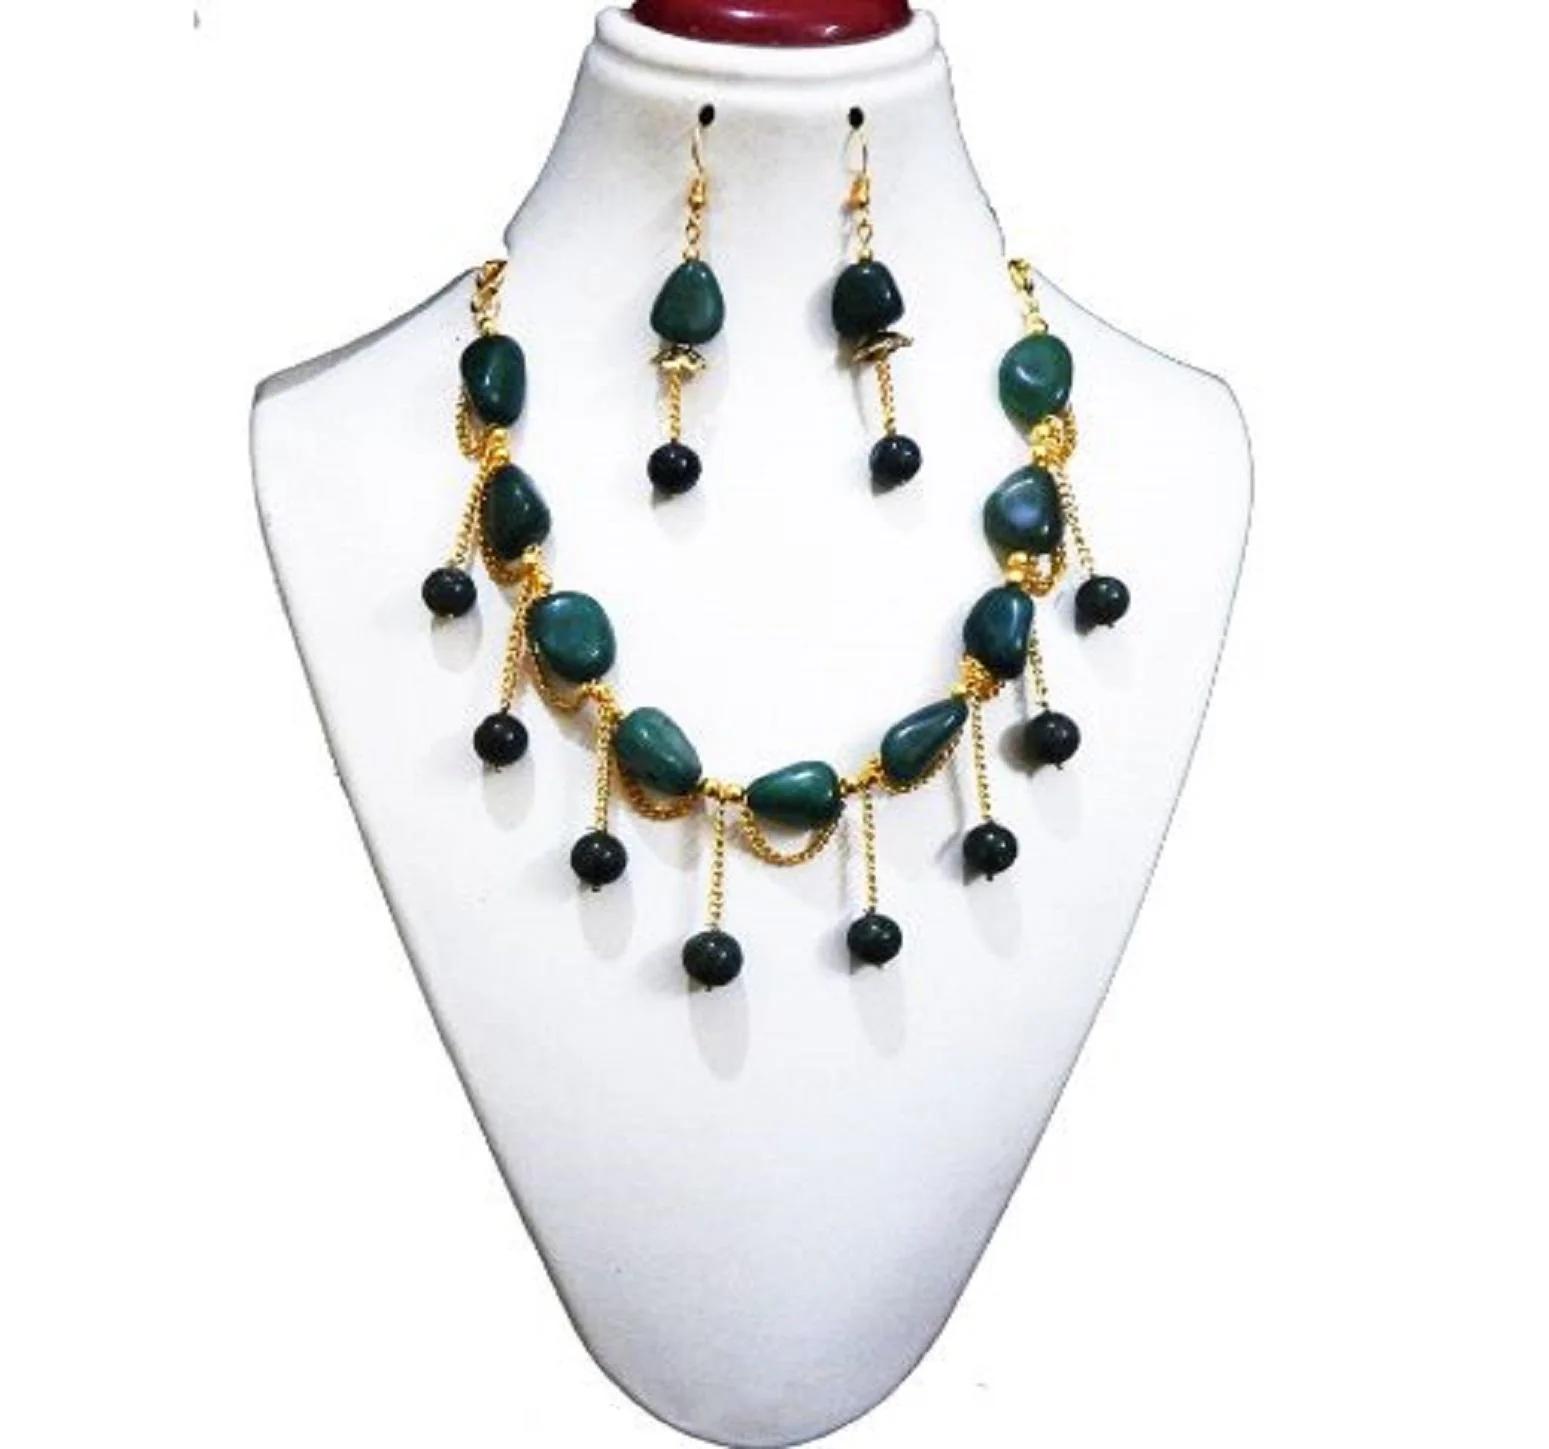
JAYA VISION ENTERPRISES Gemstone Green Aventurine Tumble & beaded Heart Chakra Choker Necklace
Type: Necklaces
Brand: JAYA VISION ENTERPRISES
Price: Rs. 710
 Item Type : Semi Precious Gem Stone Green Aventurine Beads Necklace,Style : 2 Line Green Aventurine Stone Beads Necklace,Finishing Detail : Green Aventurine Beads with Gold Polish Copper metal Chain Necklace,Green Aventurine help in emotional healing and preparing one for growth. It associates one to tree of life. Its positive energy heals emotional trauma, reduces anxiety.